Maghery

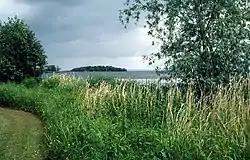
Maghery Country Park, 2004

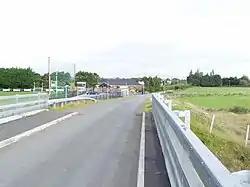
New bridge at Maghery, 2007

A regular bus service is provided by Translink from Maghery to the towns of Portadown and Dungannon (Service 75, Ulsterbus). The journey time by bus from Maghery to either town is about 35 minutes.